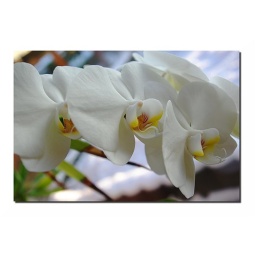
this wonderful white orchid is florishing in the house of a friend who we visited today